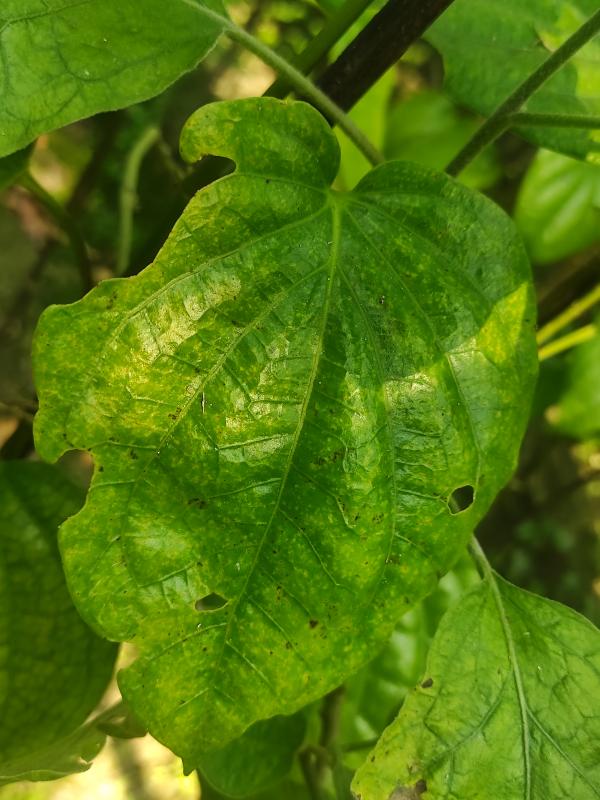
Label: Fungal_Brown_Spot_Disease